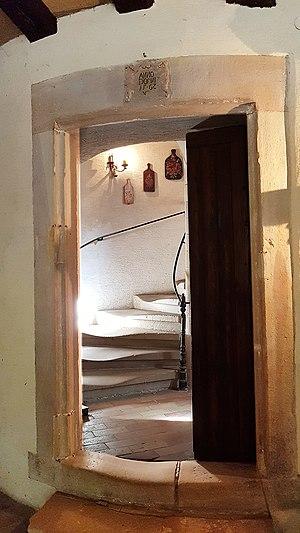
Entrée tourelle, porte surmontée de la date de 1562 et donne sur l'escalier en vis de la tourelle.
Le château de Hartmannswiller est situé sur la commune de Hartmannswiller dans le département du Haut-Rhin.